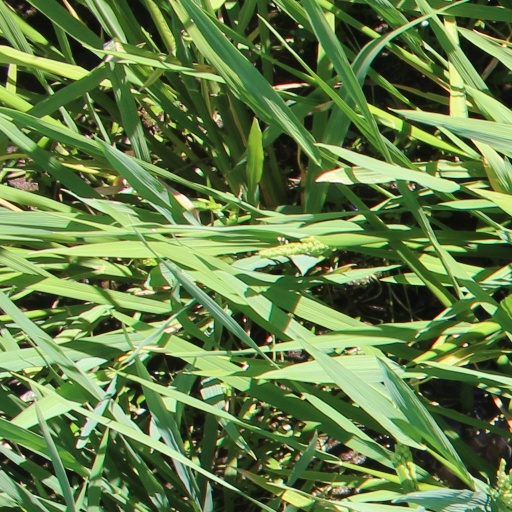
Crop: rice